1980 NFL season

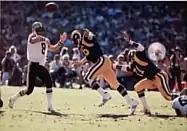
Archie Manning attempting a pass for the New Orleans Saints against the L.A. Rams in 1980.

The 1980 NFL season was the 61st regular season of the National Football League.